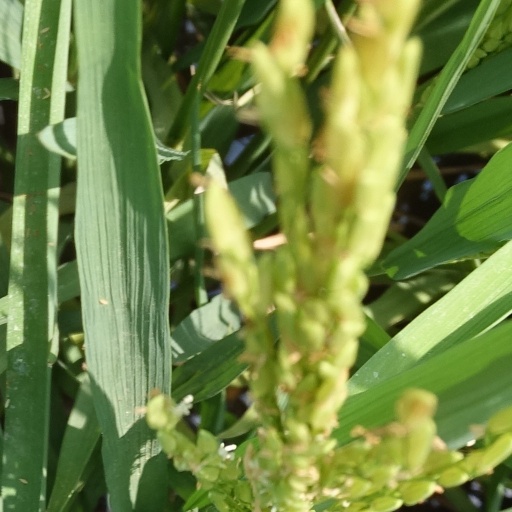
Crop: rice